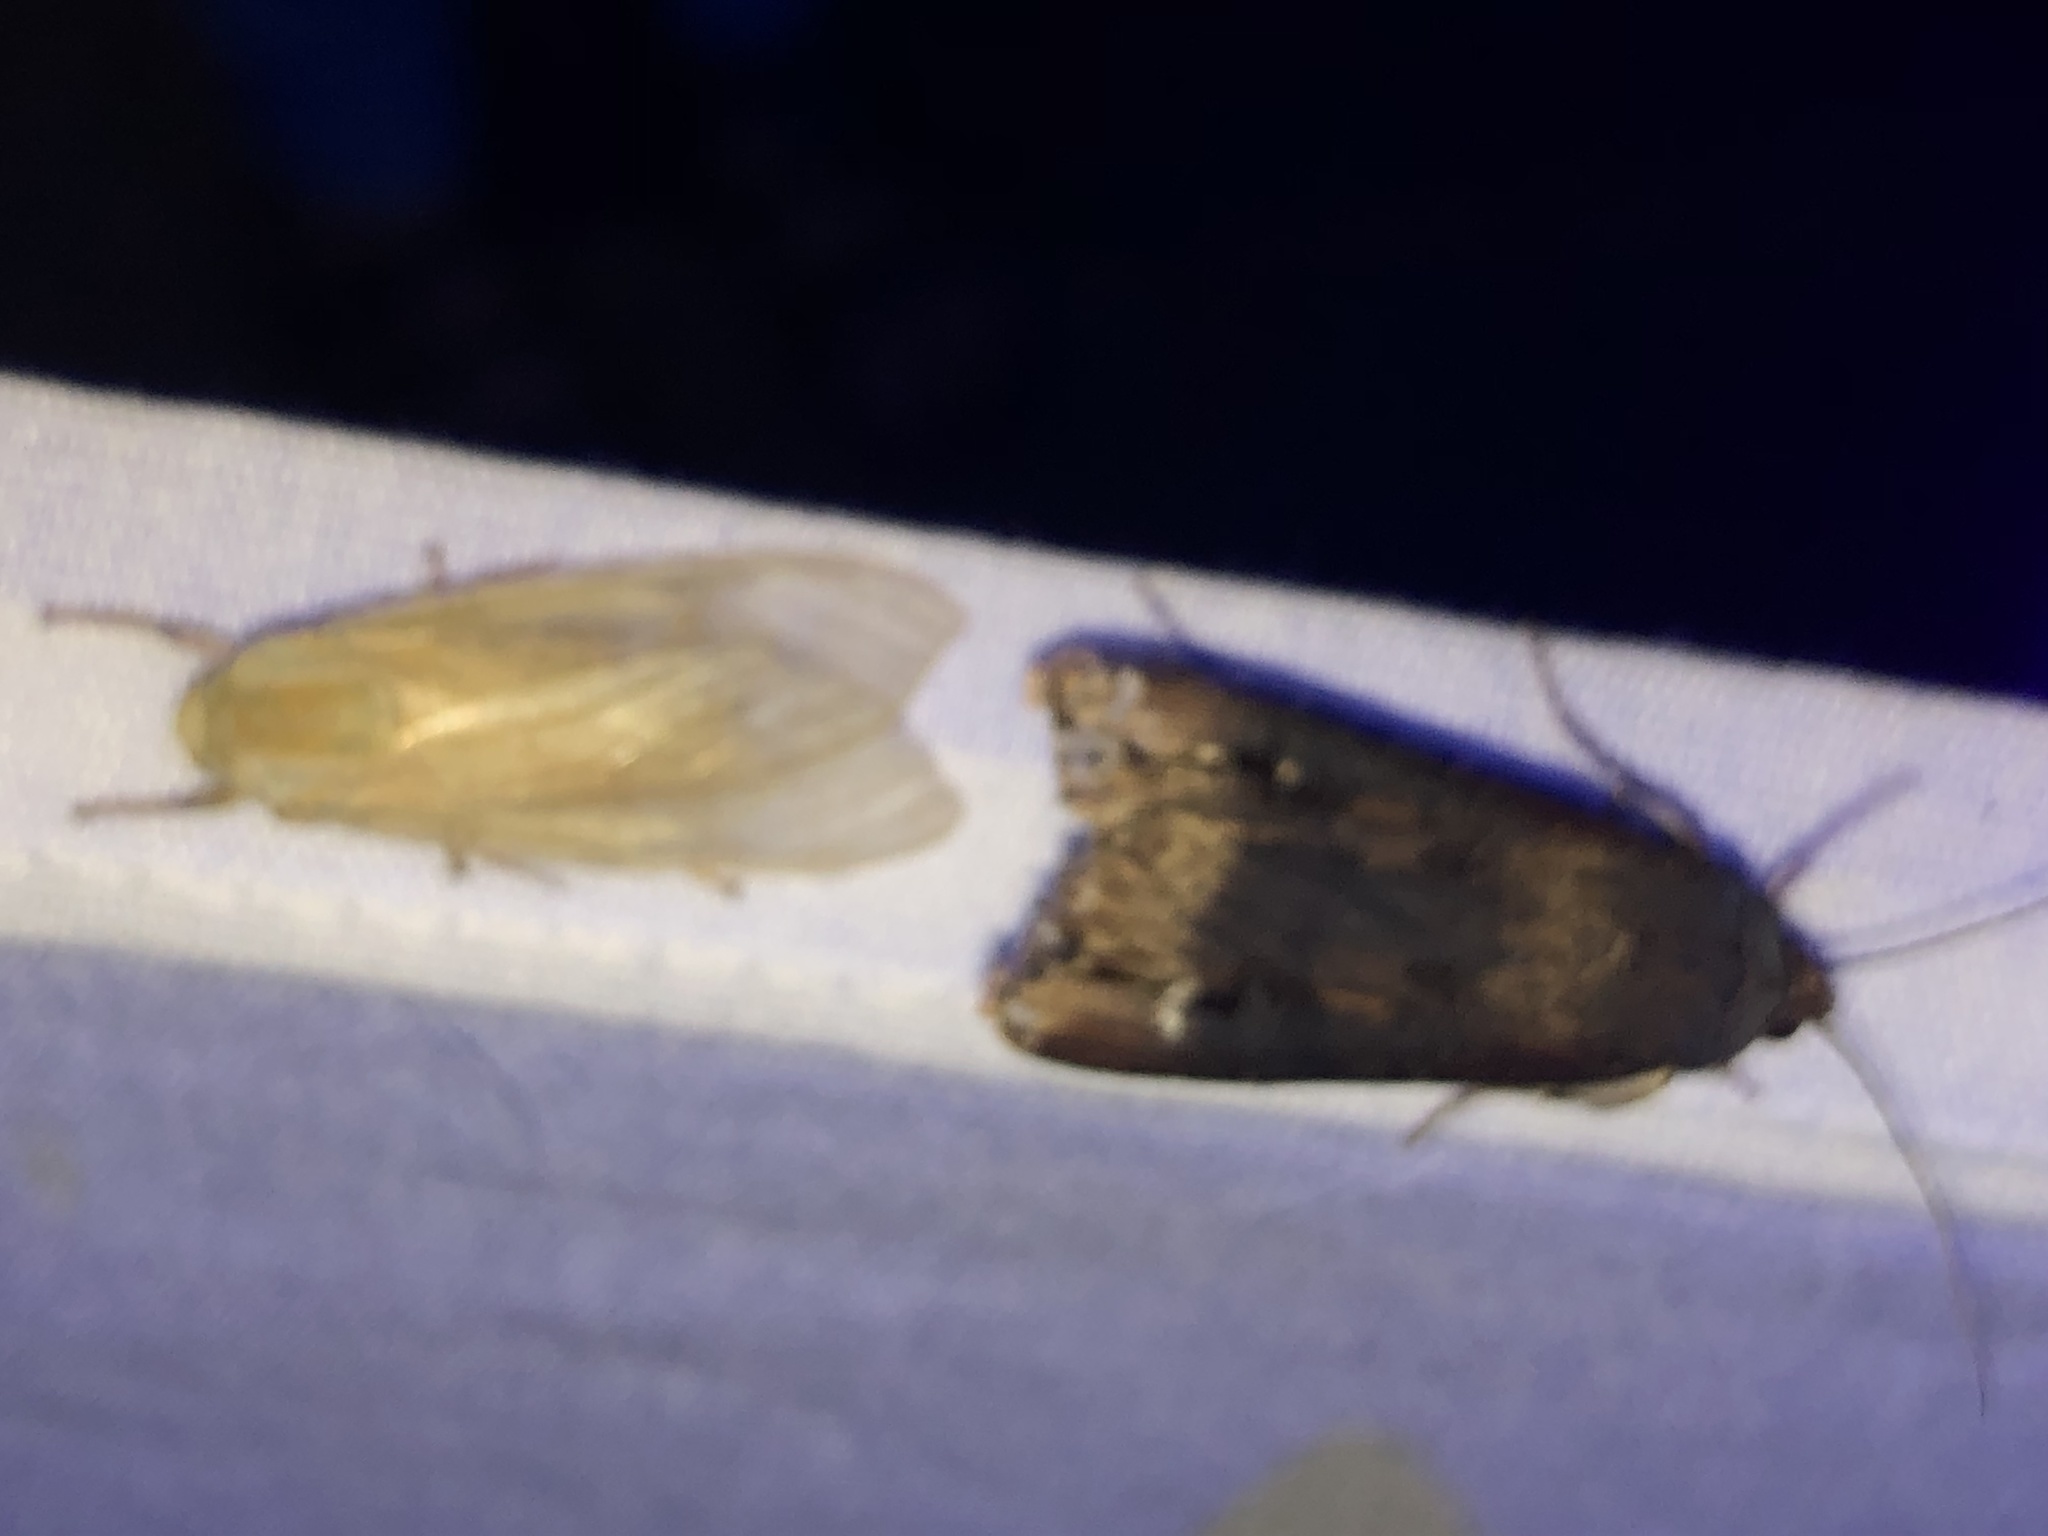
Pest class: cutworms